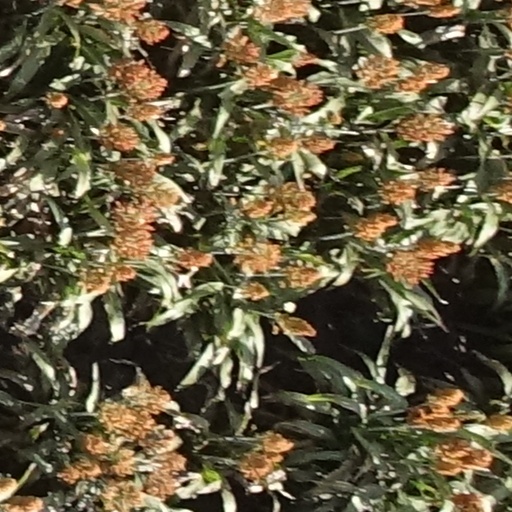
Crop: sorghum